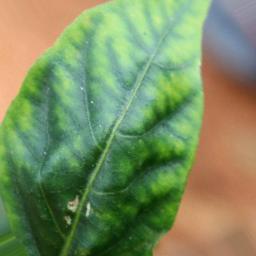
Label: nutritional